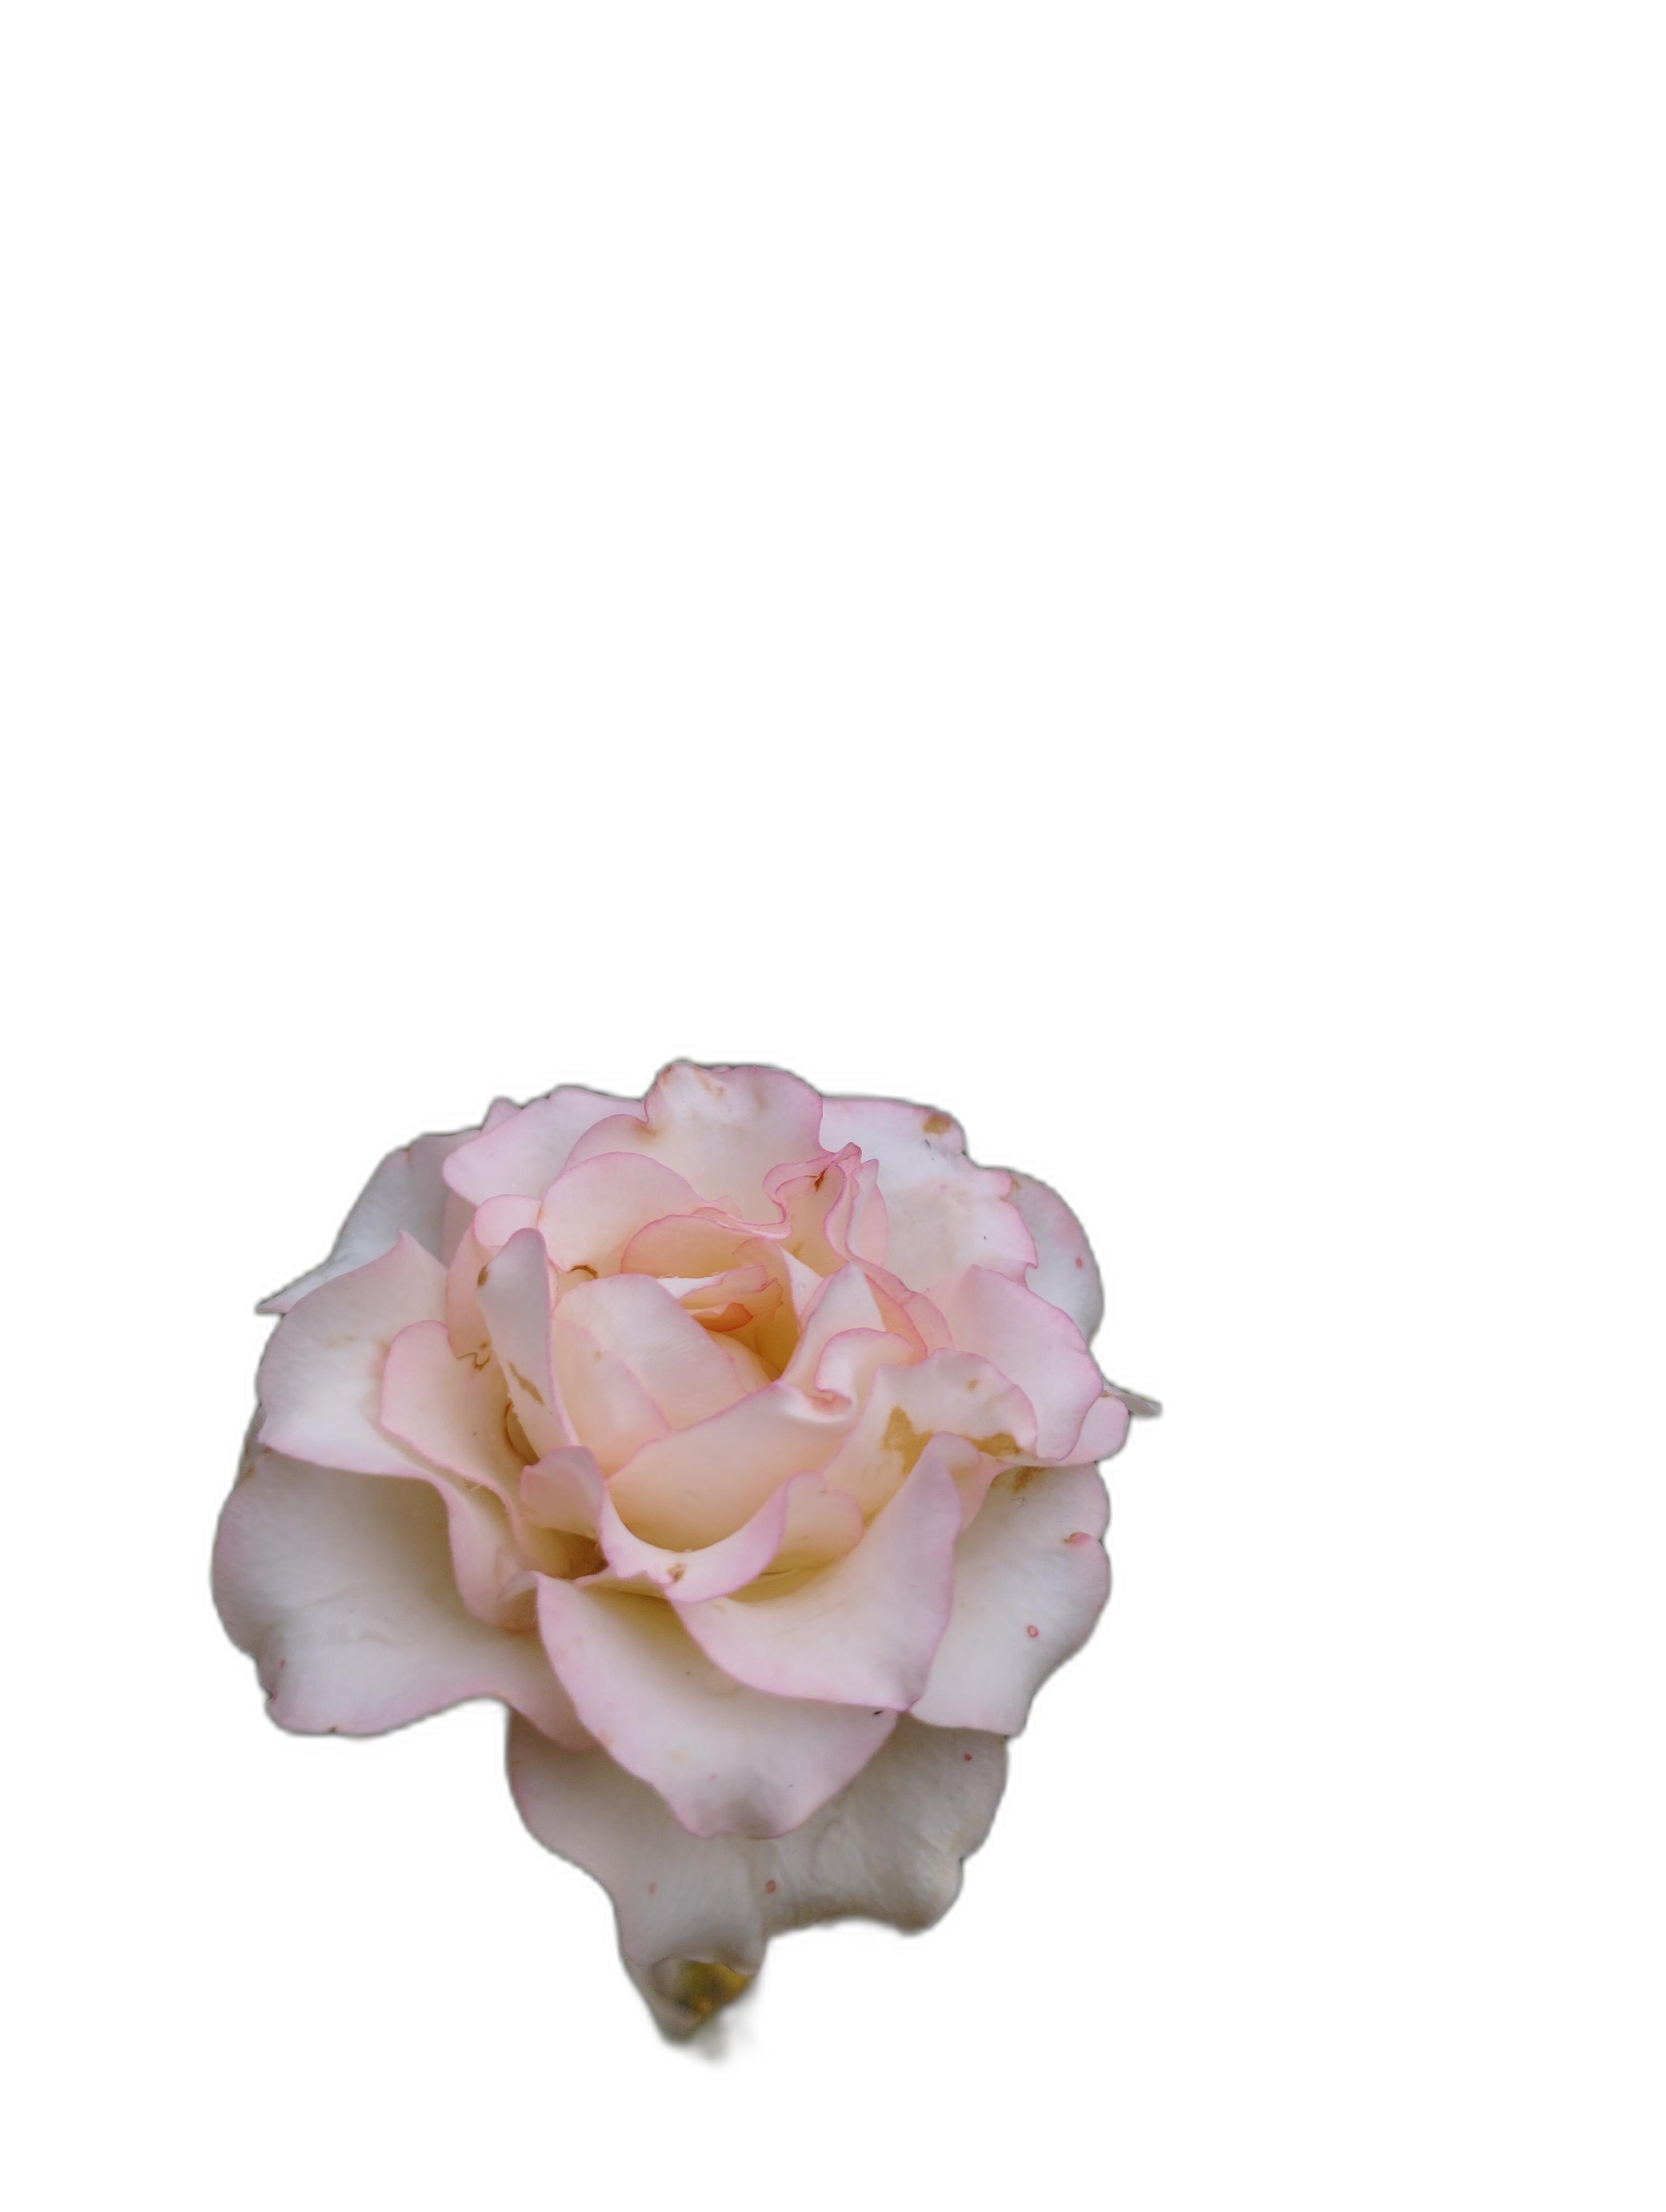
Label: Rose